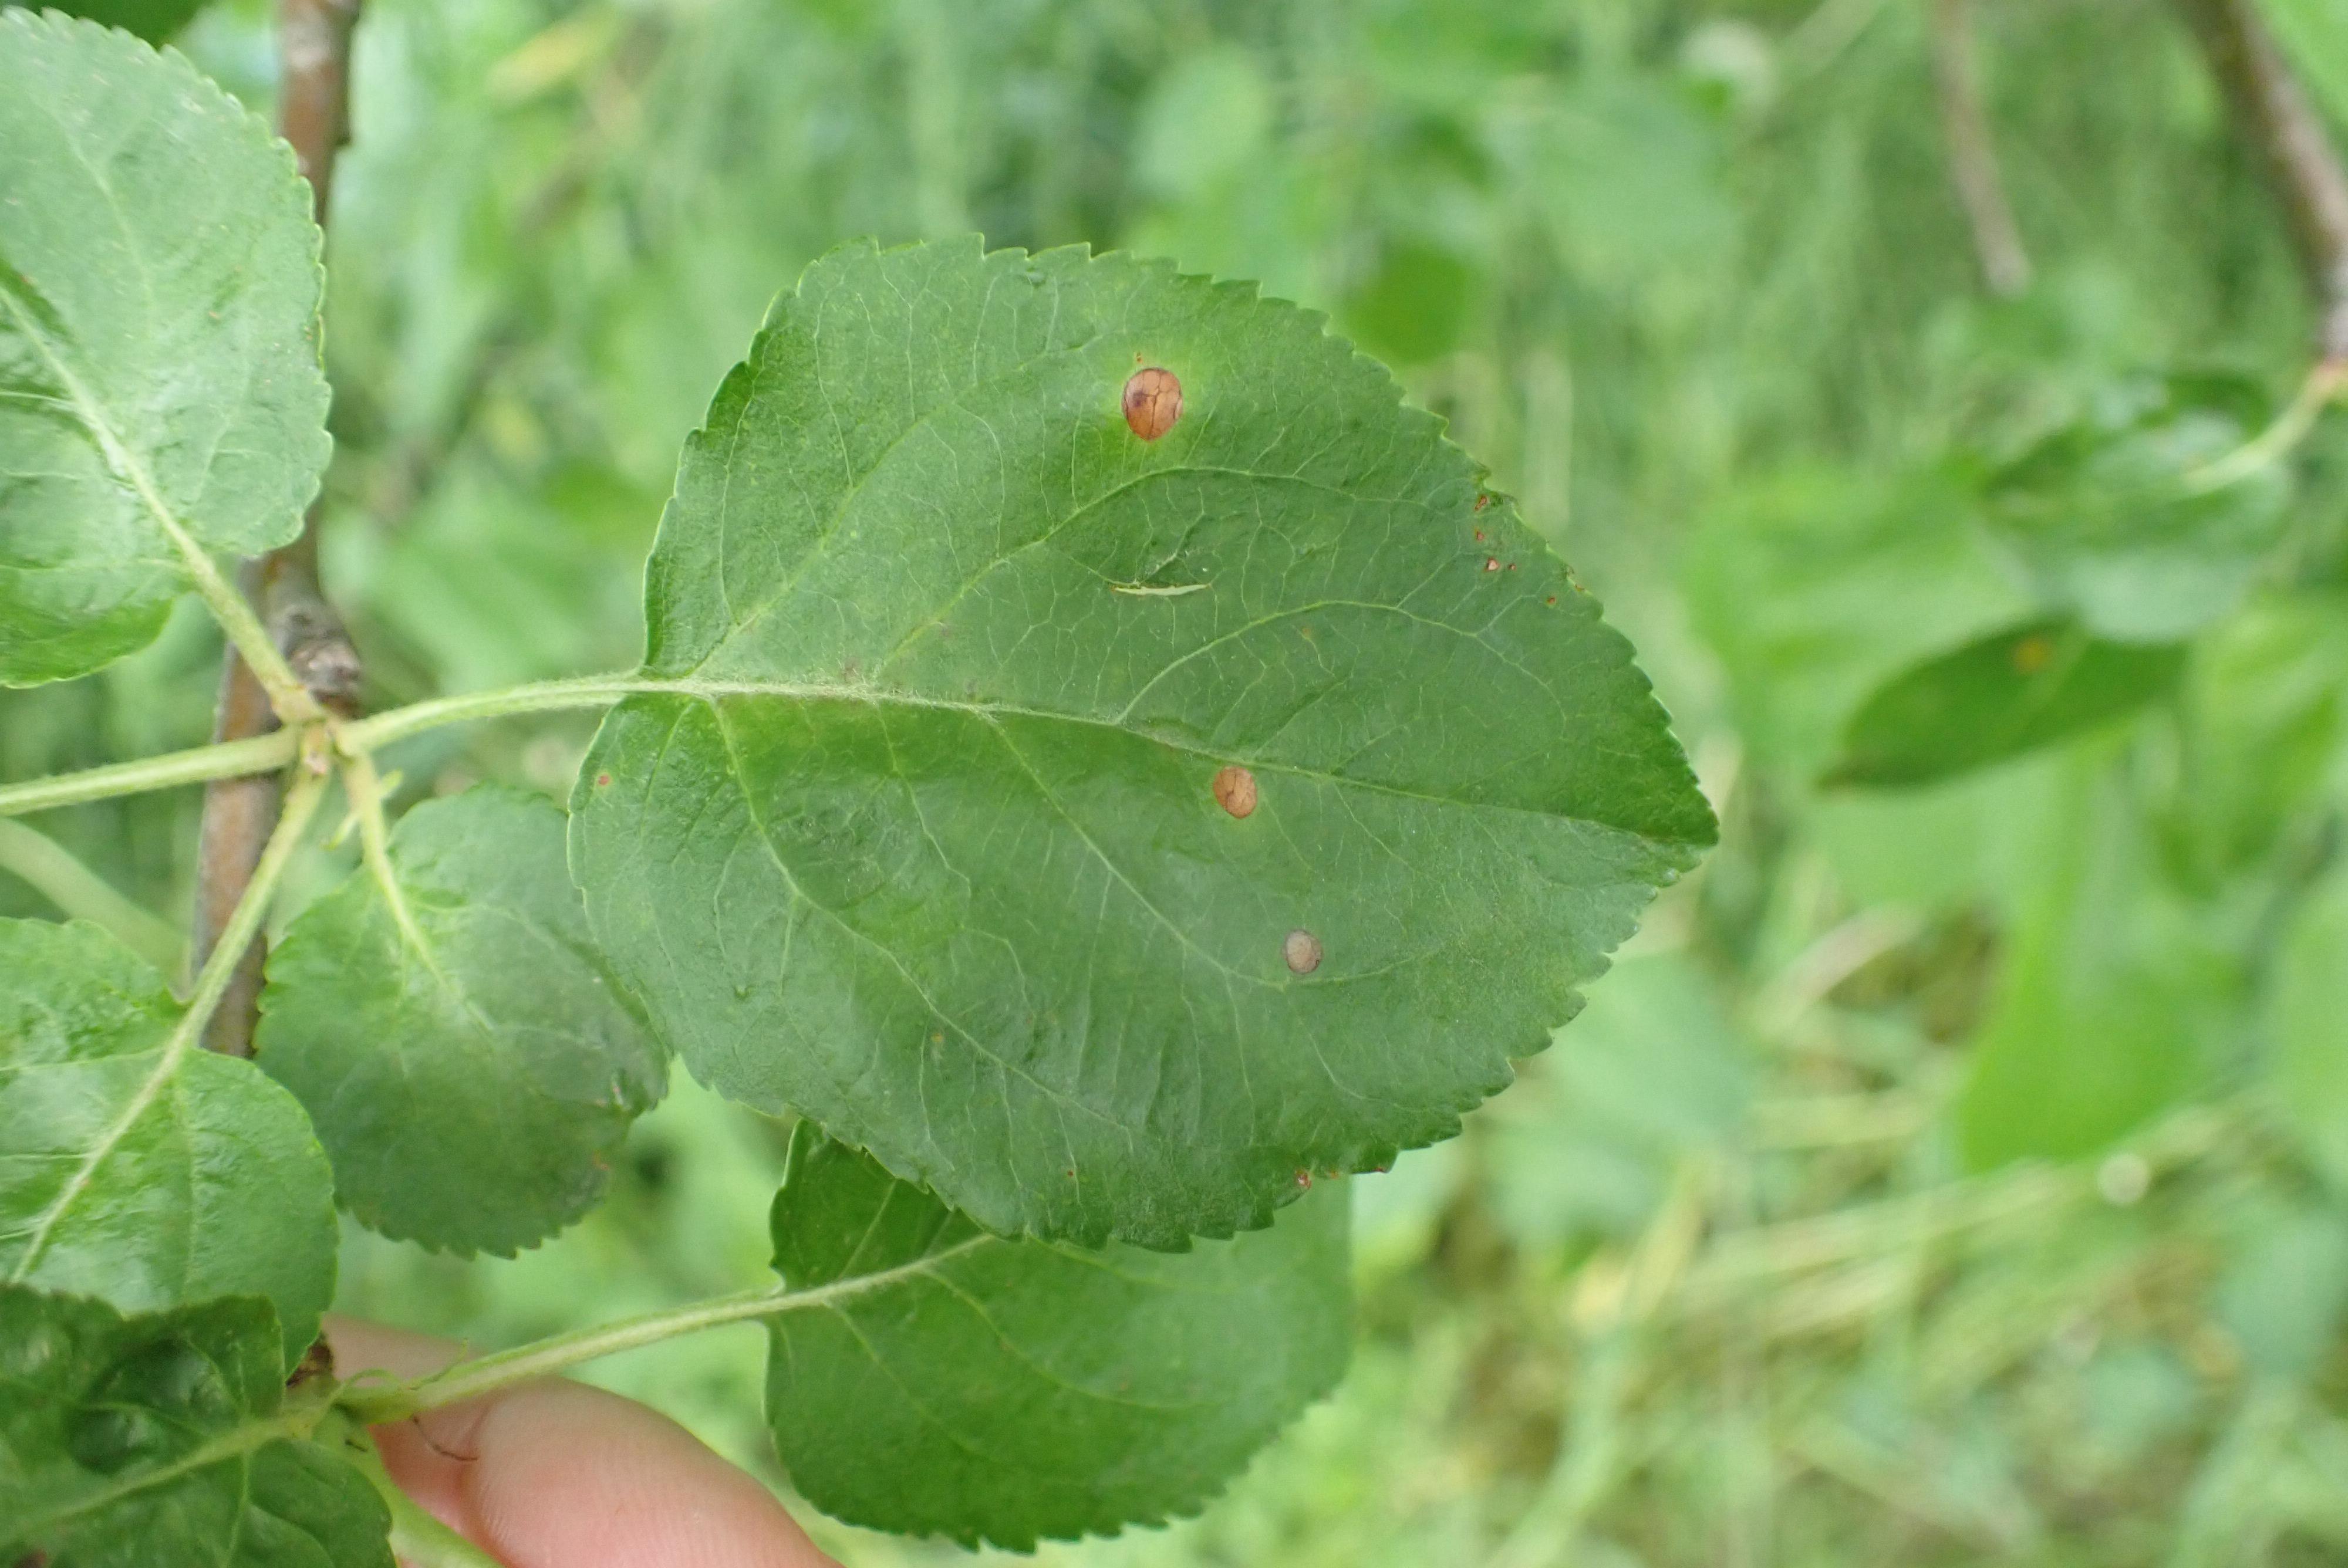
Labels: frog_eye_leaf_spot